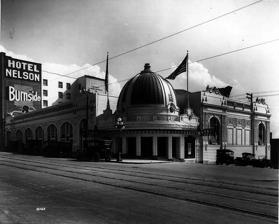
Building: Crystal Pool (Seattle)
Country: United States of America
Year built: 1918
Indoor pool, temple, and boxing venue The Crystal Pool in 1916 Crystal Pool Natatorium was a saltwater indoor swimming pool in Seattle, Washington . It was eventually adapted and became the building of the Bethel Temple Pentecostal Church. It was designed by B. Marcus Priteca and built from 1915 to 1918. The pool was covered with boards and the venue used for boxing or roller skating. The building was later demolished in 2003 and replaced with a condominium complex called Crystalla. Description The complex was designed for C. D. Stimson by Marcus Priteca . Upon its debut, the Italian Renaissance architecture facility was described as having outdone the Baths of Rome . The total cost of its construction was approximately $200,000 (equivalent to $5,600,000 in 2023). It had arched steel trusses and a glass roof. Its facade included terracotta features and it had a dome. Water was pumped in from the Puget Sound 's Elliott Bay . The 260,000 gallon pool was heated. It was in the Belltown District . History In 1918, the pool's adjoining energy plant was converted from burning oil to burning a form of powdered coal. A contemporaneous article in Electrical World magazine reported that it was to become the first of its kind (a small plant isolated from others) to transition to powdered coal. It received the coal by truck, and was described as not having a "slag pit" for its byproducts. Klansmen at the Crystal Pool in 1923 In February 1923 the Young Men's Republican Club of King County organized a Lincoln Banquet at the Crystal Pool Auditorium. In March 23, 1923 the Ku Klux Klan held a rally at the venue. At the time, Seattle was segregated with covenants to restrict where minorities could live and sundown restrictions kept them out of white neighborhoods after working hours. The Klan event was one of several held around Washington in 1923 and 1924. In 1924, U. S. Navy swimmers from the battleships USS California and USS New Mexico competed at the pool. William H. Offler bought the building in 1944 and converted it into Bethel Temple, permanently covering the pool with flooring. The entrance was on the corner of 2nd Avenue and Lenora Street. Boxing Crystal Pool was also used as a venue for boxing matches. Wooden planks and flooring were placed to cover the pool. Boxer Leslie Earnest "Wildcat" Carter was photographed at the Crystal Pool. A match between Tony Seeman and Abie Israel was held at Crystal Pool on December 17, 1930. Promoter Nate Druxman organized fights at the venue where he established an athletic club. Hal Hoshino fought at the venue. Ken Overlin and Paul Delaney also fought at the venue. Demolition and replacement Crystalla The building was razed in June 2003, and replaced with a 24-story condominium complex called Crystalla. Most of the original terracotta façade was preserved and rebuilt in place. A small glass dome calling back to the original one lost during the building's time as Bethel Temple was placed over the current building's corner entrance. References